Nomads Rugby

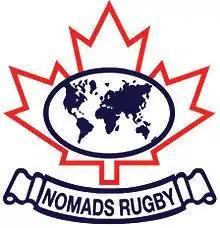
The Toronto Nomads Rugby Club's logo.

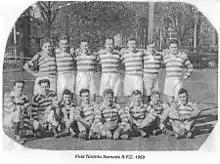
The first-ever Toronto Nomads Rugby Club team photo from 1950.

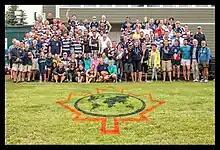
Toronto Nomads Club on Nomads Day 2014 at Fletcher's Fields.

The Toronto Nomads Rugby Club is one of Canada's oldest rugby clubs. The Toronto Nomads are one of six clubs that formed the Toronto Rugby Union and the Ontario Rugby Union in 1950. Training in downtown Toronto, the Toronto Nomads boast three senior men's teams, two senior women's and seven junior squads, running from minis to U18. The senior women's team currently plays in the Ontario Women's League, while the senior men's team currently play in the Marshall Championship, the senior division of Ontario Rugby Union.